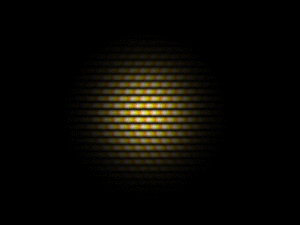
Le paquet d'ondes d'une particule quantique peut être divisé (non-montré) en deux paquets qui sont ensuite recombinés (montré). Dans ce cas on peut observer l'interférence d'une particule avec elle-même. La couleur (blanc, jaune, orange)indique la phase de la fonction d'onde &#x03C8
En physique, la dualité onde-corpuscule est un principe selon lequel tous les objets physiques peuvent présenter parfois des propriétés d'ondes et parfois des propriétés de corpuscules. La manifestation de ces propriétés ne dépend pas seulement de l'objet étudié isolément, mais aussi de tout l'appareillage de mesure utilisé. Ce concept fait partie des fondements de la mécanique quantique. Le cas d'école est celui de la lumière, qui présente deux aspects complémentaires selon les conditions d'expérience : elle apparait soit ondulatoire, d’où le concept de longueur d’onde, soit corpusculaire, d'où le concept de photons.